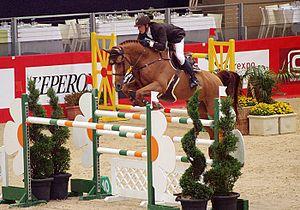
Kevin Staut et Banda de Hus, lors du Prix French Tour EADS du CSIW-5* d'Equita Lyon (octobre 2011).
Kevin Staut, né le 15 novembre 1980 au Chesnay, est un cavalier de saut d'obstacles français.